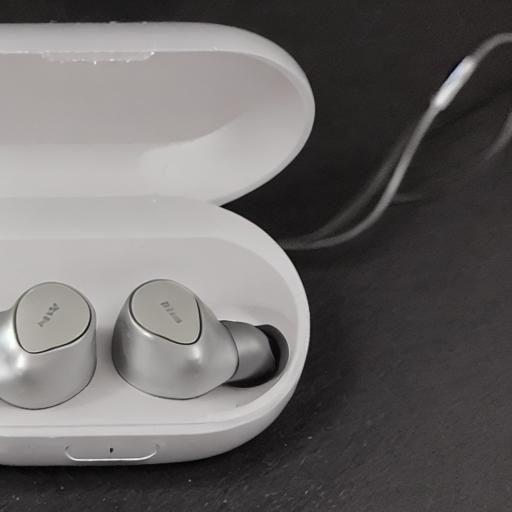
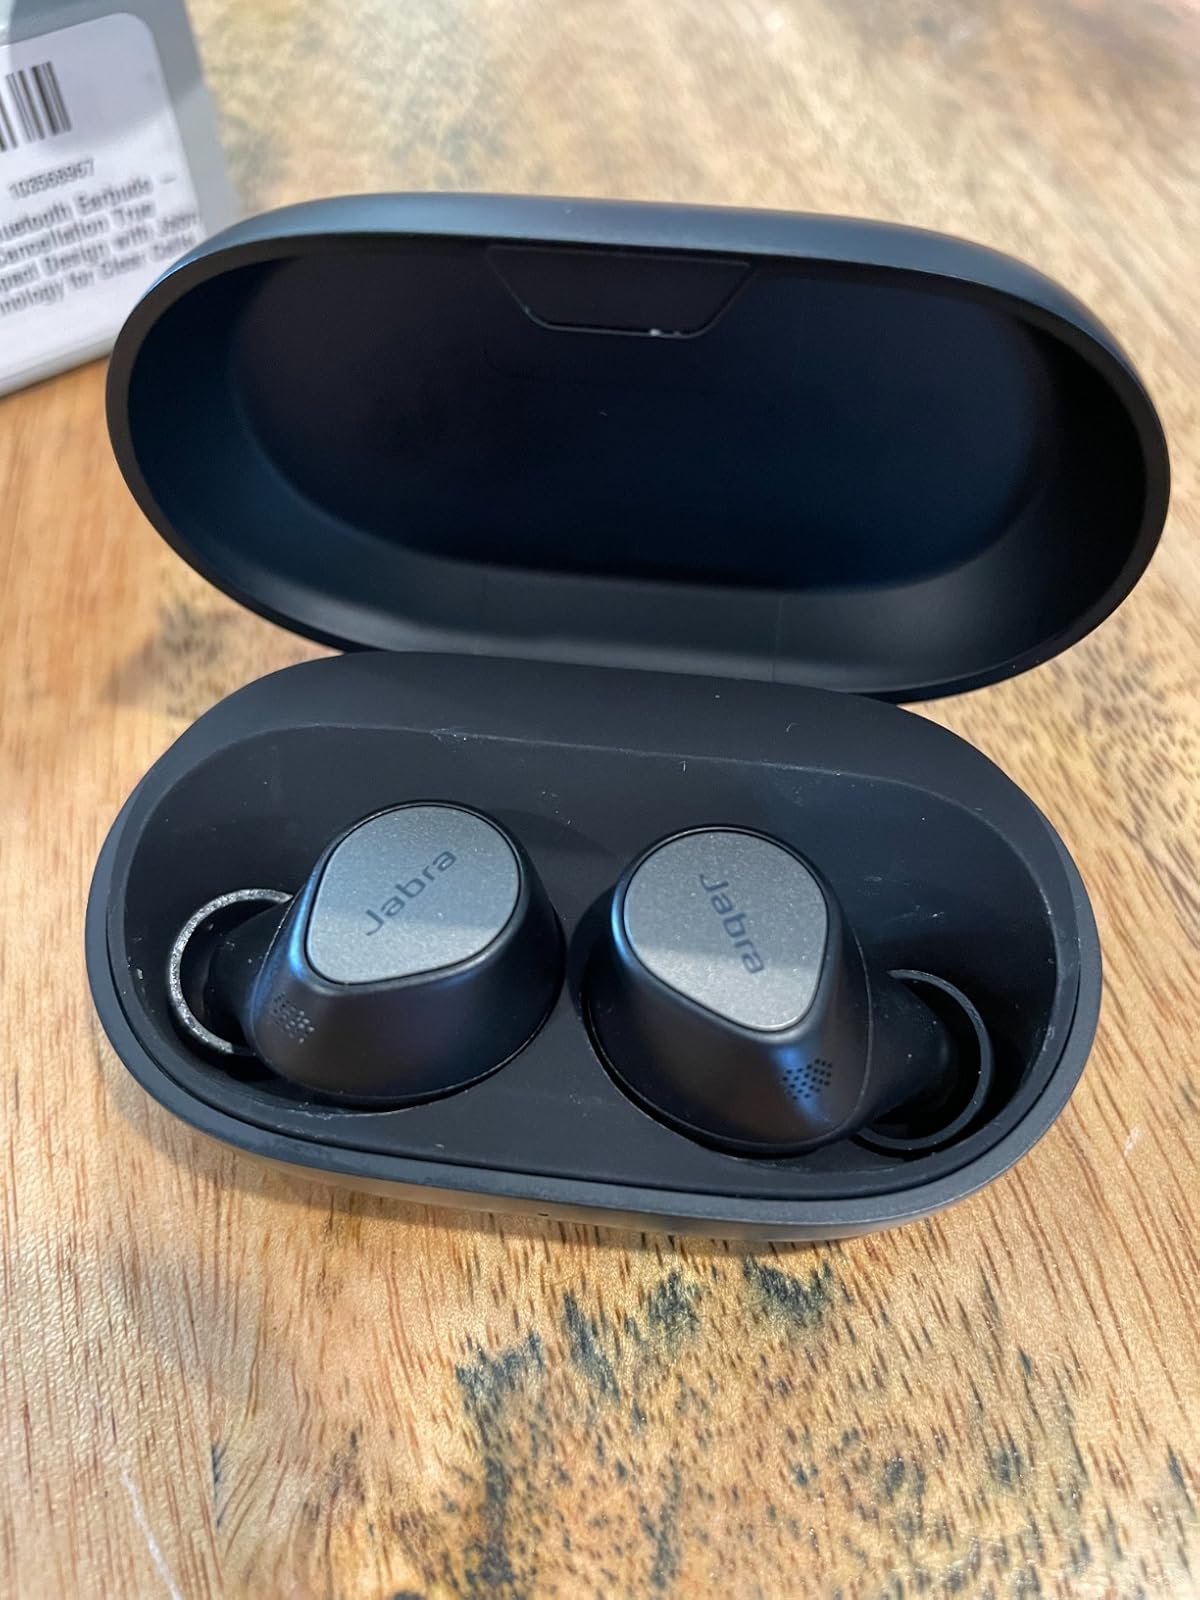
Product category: earbuds
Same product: no